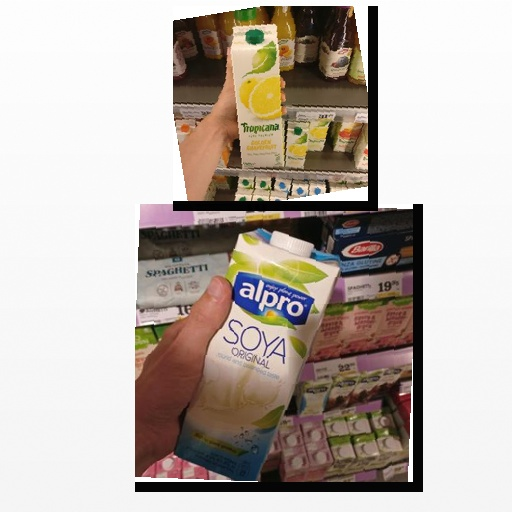
Food items: golden_grapefruit_juice, soy_milk